Harry Nilsson

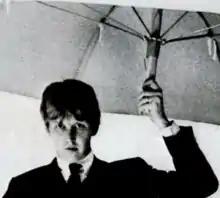
Nilsson in 1967

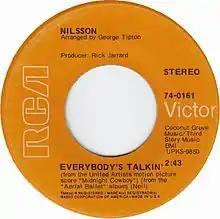
"Everybody's Talkin US vinyl 1969

Nilsson signed with RCA Victor in 1966 and released an album the following year, "Pandemonium Shadow Show", which was a critical success. Music industry insiders were impressed both with the songwriting and with Nilsson's pure-toned, multi-octave vocals. One such insider was Beatles press officer Derek Taylor, who bought an entire box of copies of the album to share this new sound with others. With a major-label release, and continued songwriting success (most notably with the Monkees, who recorded Nilsson's "Cuddly Toy" after meeting him through their producer Chip Douglas), Nilsson finally felt secure enough in the music business to quit his job with the bank. Monkees member Micky Dolenz maintained a close friendship until Nilsson's death in 1994.